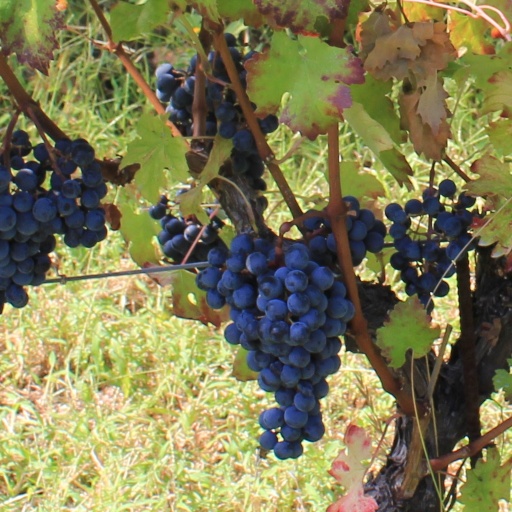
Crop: grape